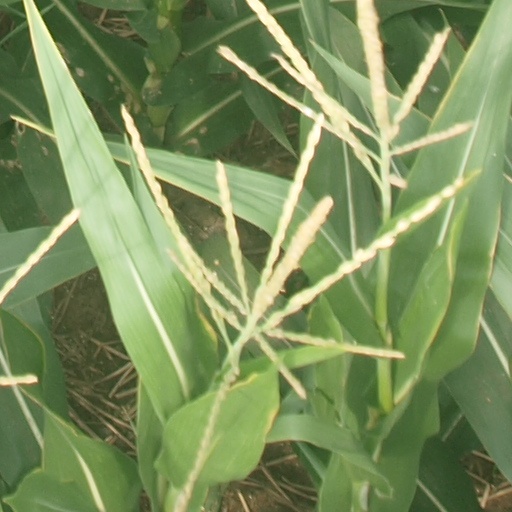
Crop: maize; corn